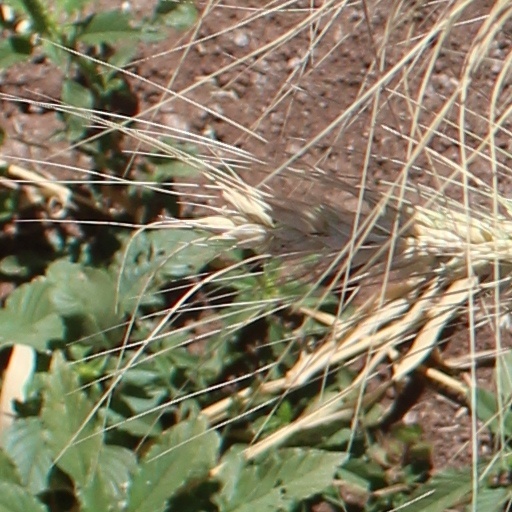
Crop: wheat